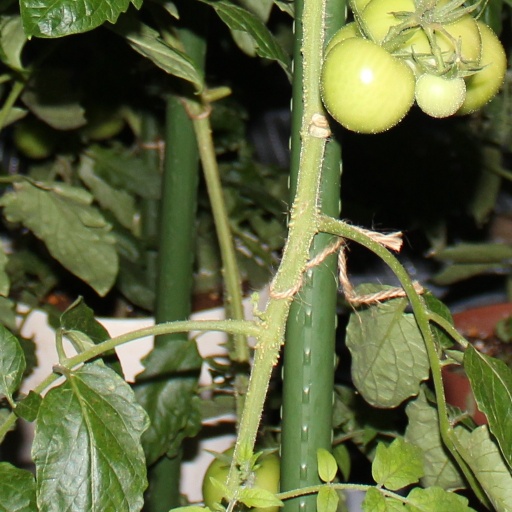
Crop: tomato